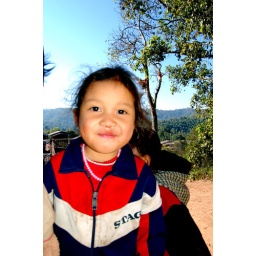
blue sky accompanied by beautiful gal..